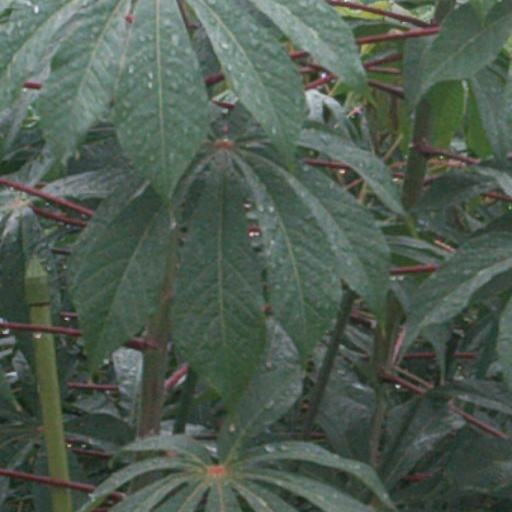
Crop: cassava